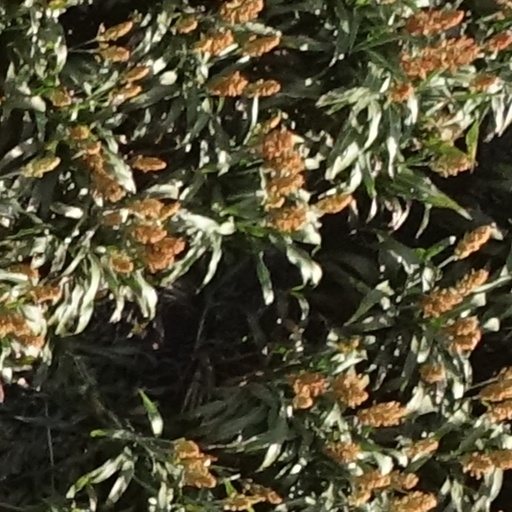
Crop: sorghum